Meenathil Thalikettu

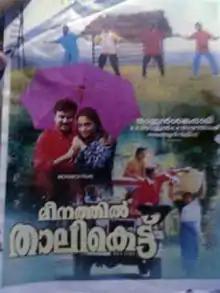

Meenathil Thalikettu is a 1998 Indian Malayalam-language comedy drama film directed by Rajan Sankaradi and written by A. K. Sajan and A. K. Santhosh from a story by Lal Jose. It stars Dileep, Tejali Ghanekar, Thilakan, Zeenath, and Jagathy Sreekumar. The plot follows Omanakkuttan, a 23-year-old, who is still in high school, who has to marry his friend's sister, Malu, under pressure.